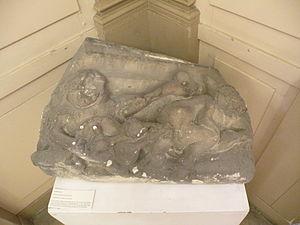
pierre sculpté ""souffle au cul"" Musée Antoine Vivenel"
Le gaz intestinal est le gaz produit dans les intestins. Le terme gaz ou flatulence désigne en médecine l'émission de gaz intestinal par l'anus, ce qui correspond aux « pets » dans sa version bruyante ou « vesse » dans sa version silencieuse, en langage populaire, et « vent » dans le langage courant.